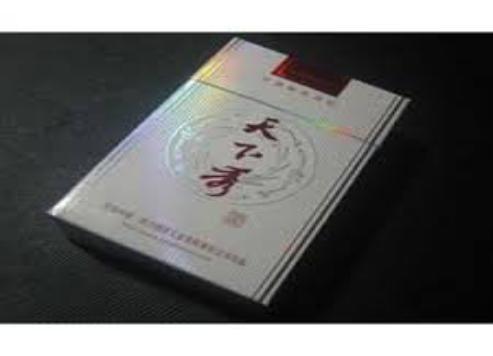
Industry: Necessities